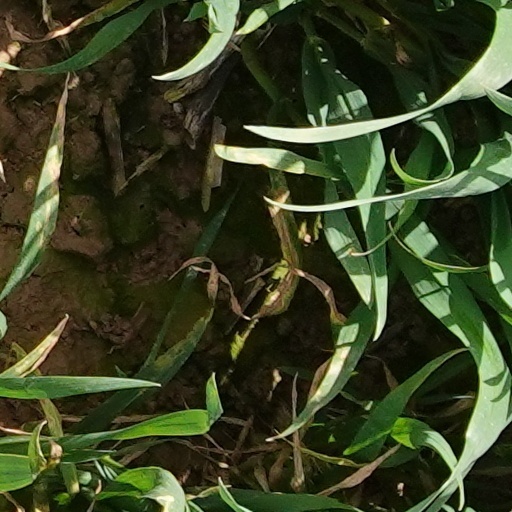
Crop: wheat